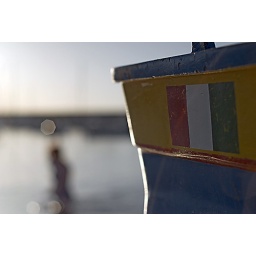
Italian flag on the side of a boat on Giardini Naxos beach in Sicily. That's someone in the water walking past in the background